Port of Tianjin governance, traffic management and law enforcement

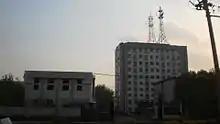
Tianjin Coastal Radio's Tanggu Station

Tianjin Coastal Radio: The Beihai Navigational Security Center's Tianjin Communications and Information Center (北海航海保障中心天津通信中心) runs the Tianjin Coastal Station (天津海岸电台, Callsign: "XSV"; Call: "Tianjin Radio"; MMSI 004121100). The Station is in charge of the communication obligations of the Global Maritime Distress Safety System in the Port’s jurisdiction, supports the SAR Center’s communication needs, and supports the MSA’s duties of coordination and communications.